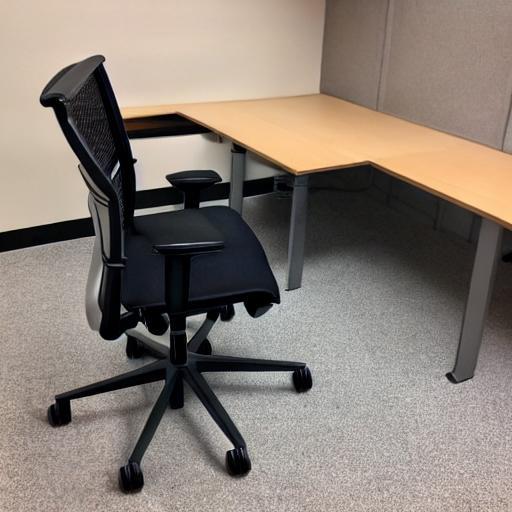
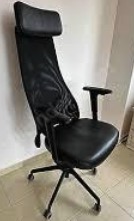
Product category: items_chair
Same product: no